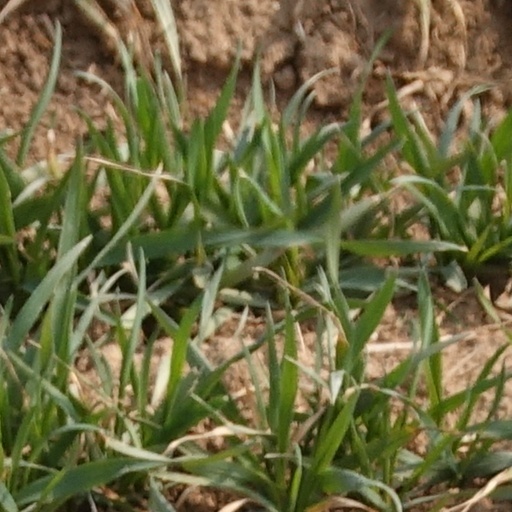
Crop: wheat